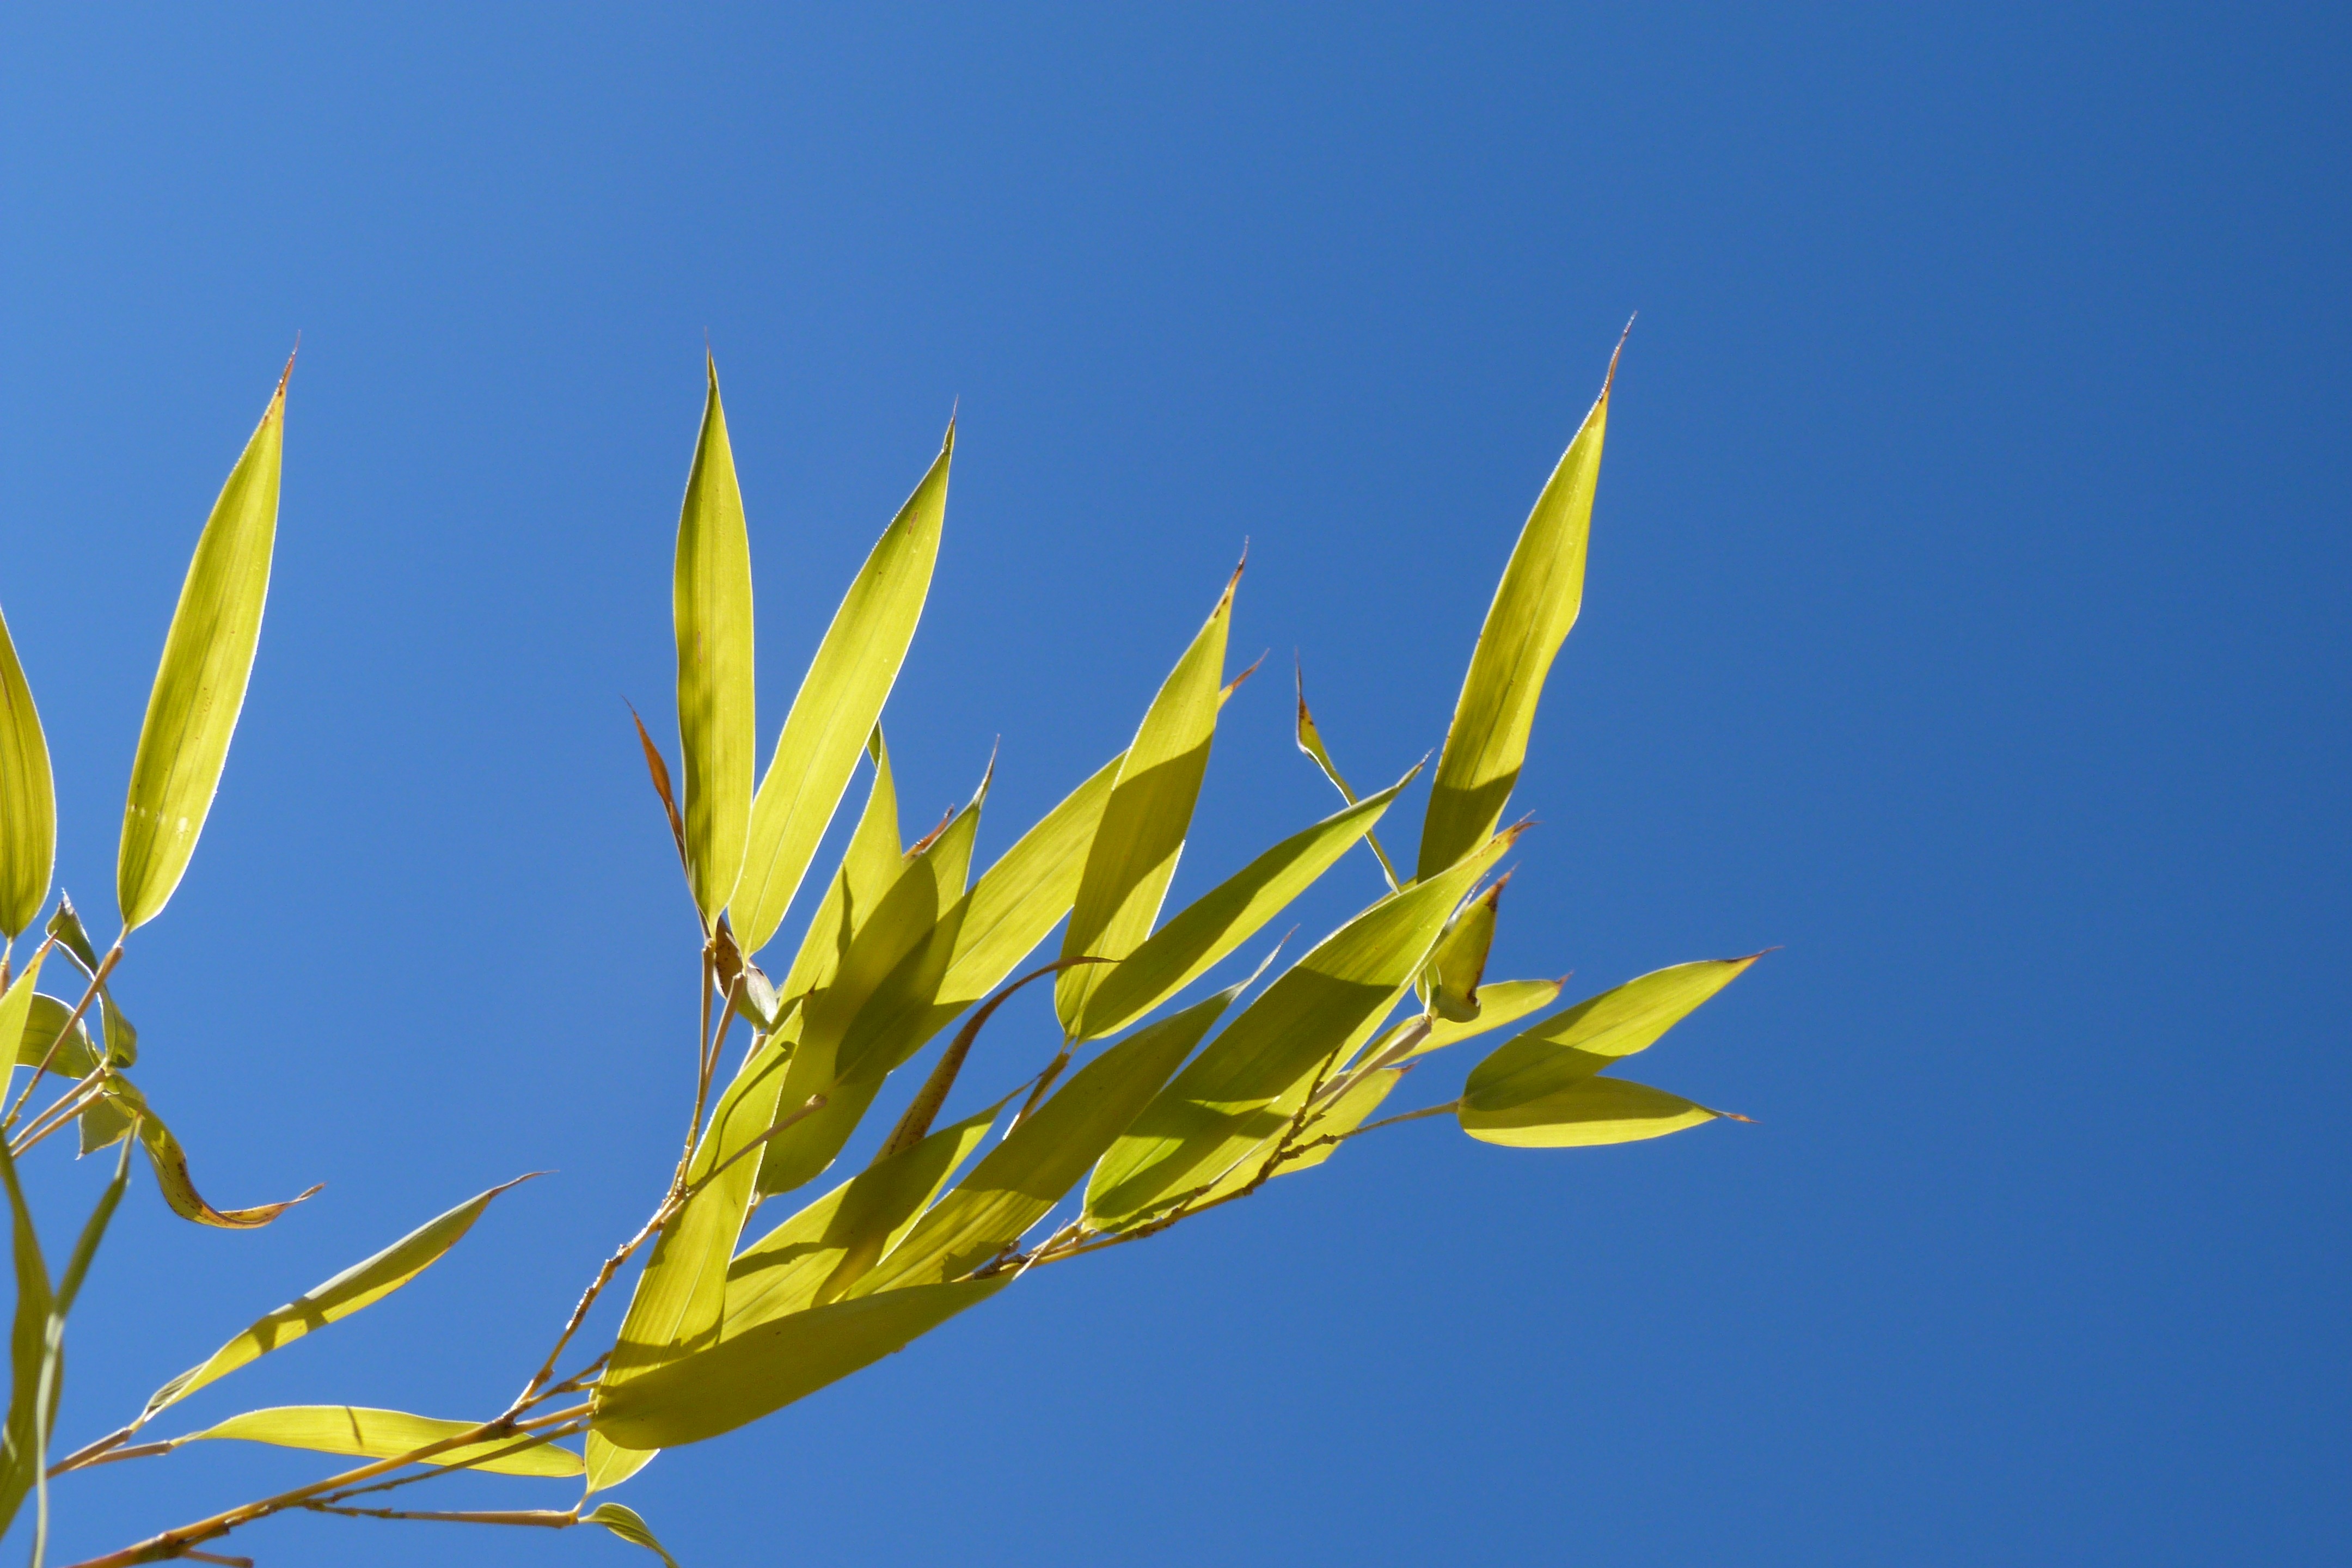
tree, nature, grass, branch, light, plant, sky, sunlight, leaf, flower, foliage, green, contrast, yellow, garden, flora, plants, leaves, bamboo, macro photography, vitality, flowering plant, grass family, plant stem, land plant, arecales